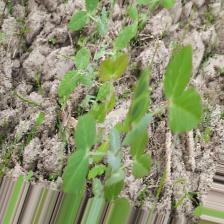
Label: Normal